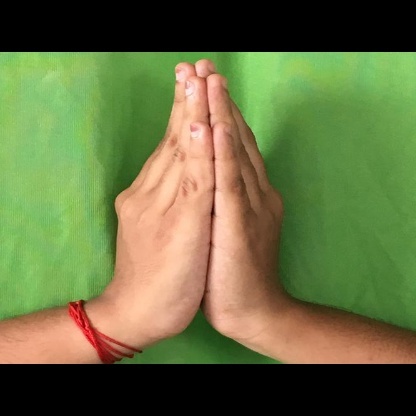
Mudra: Anjali